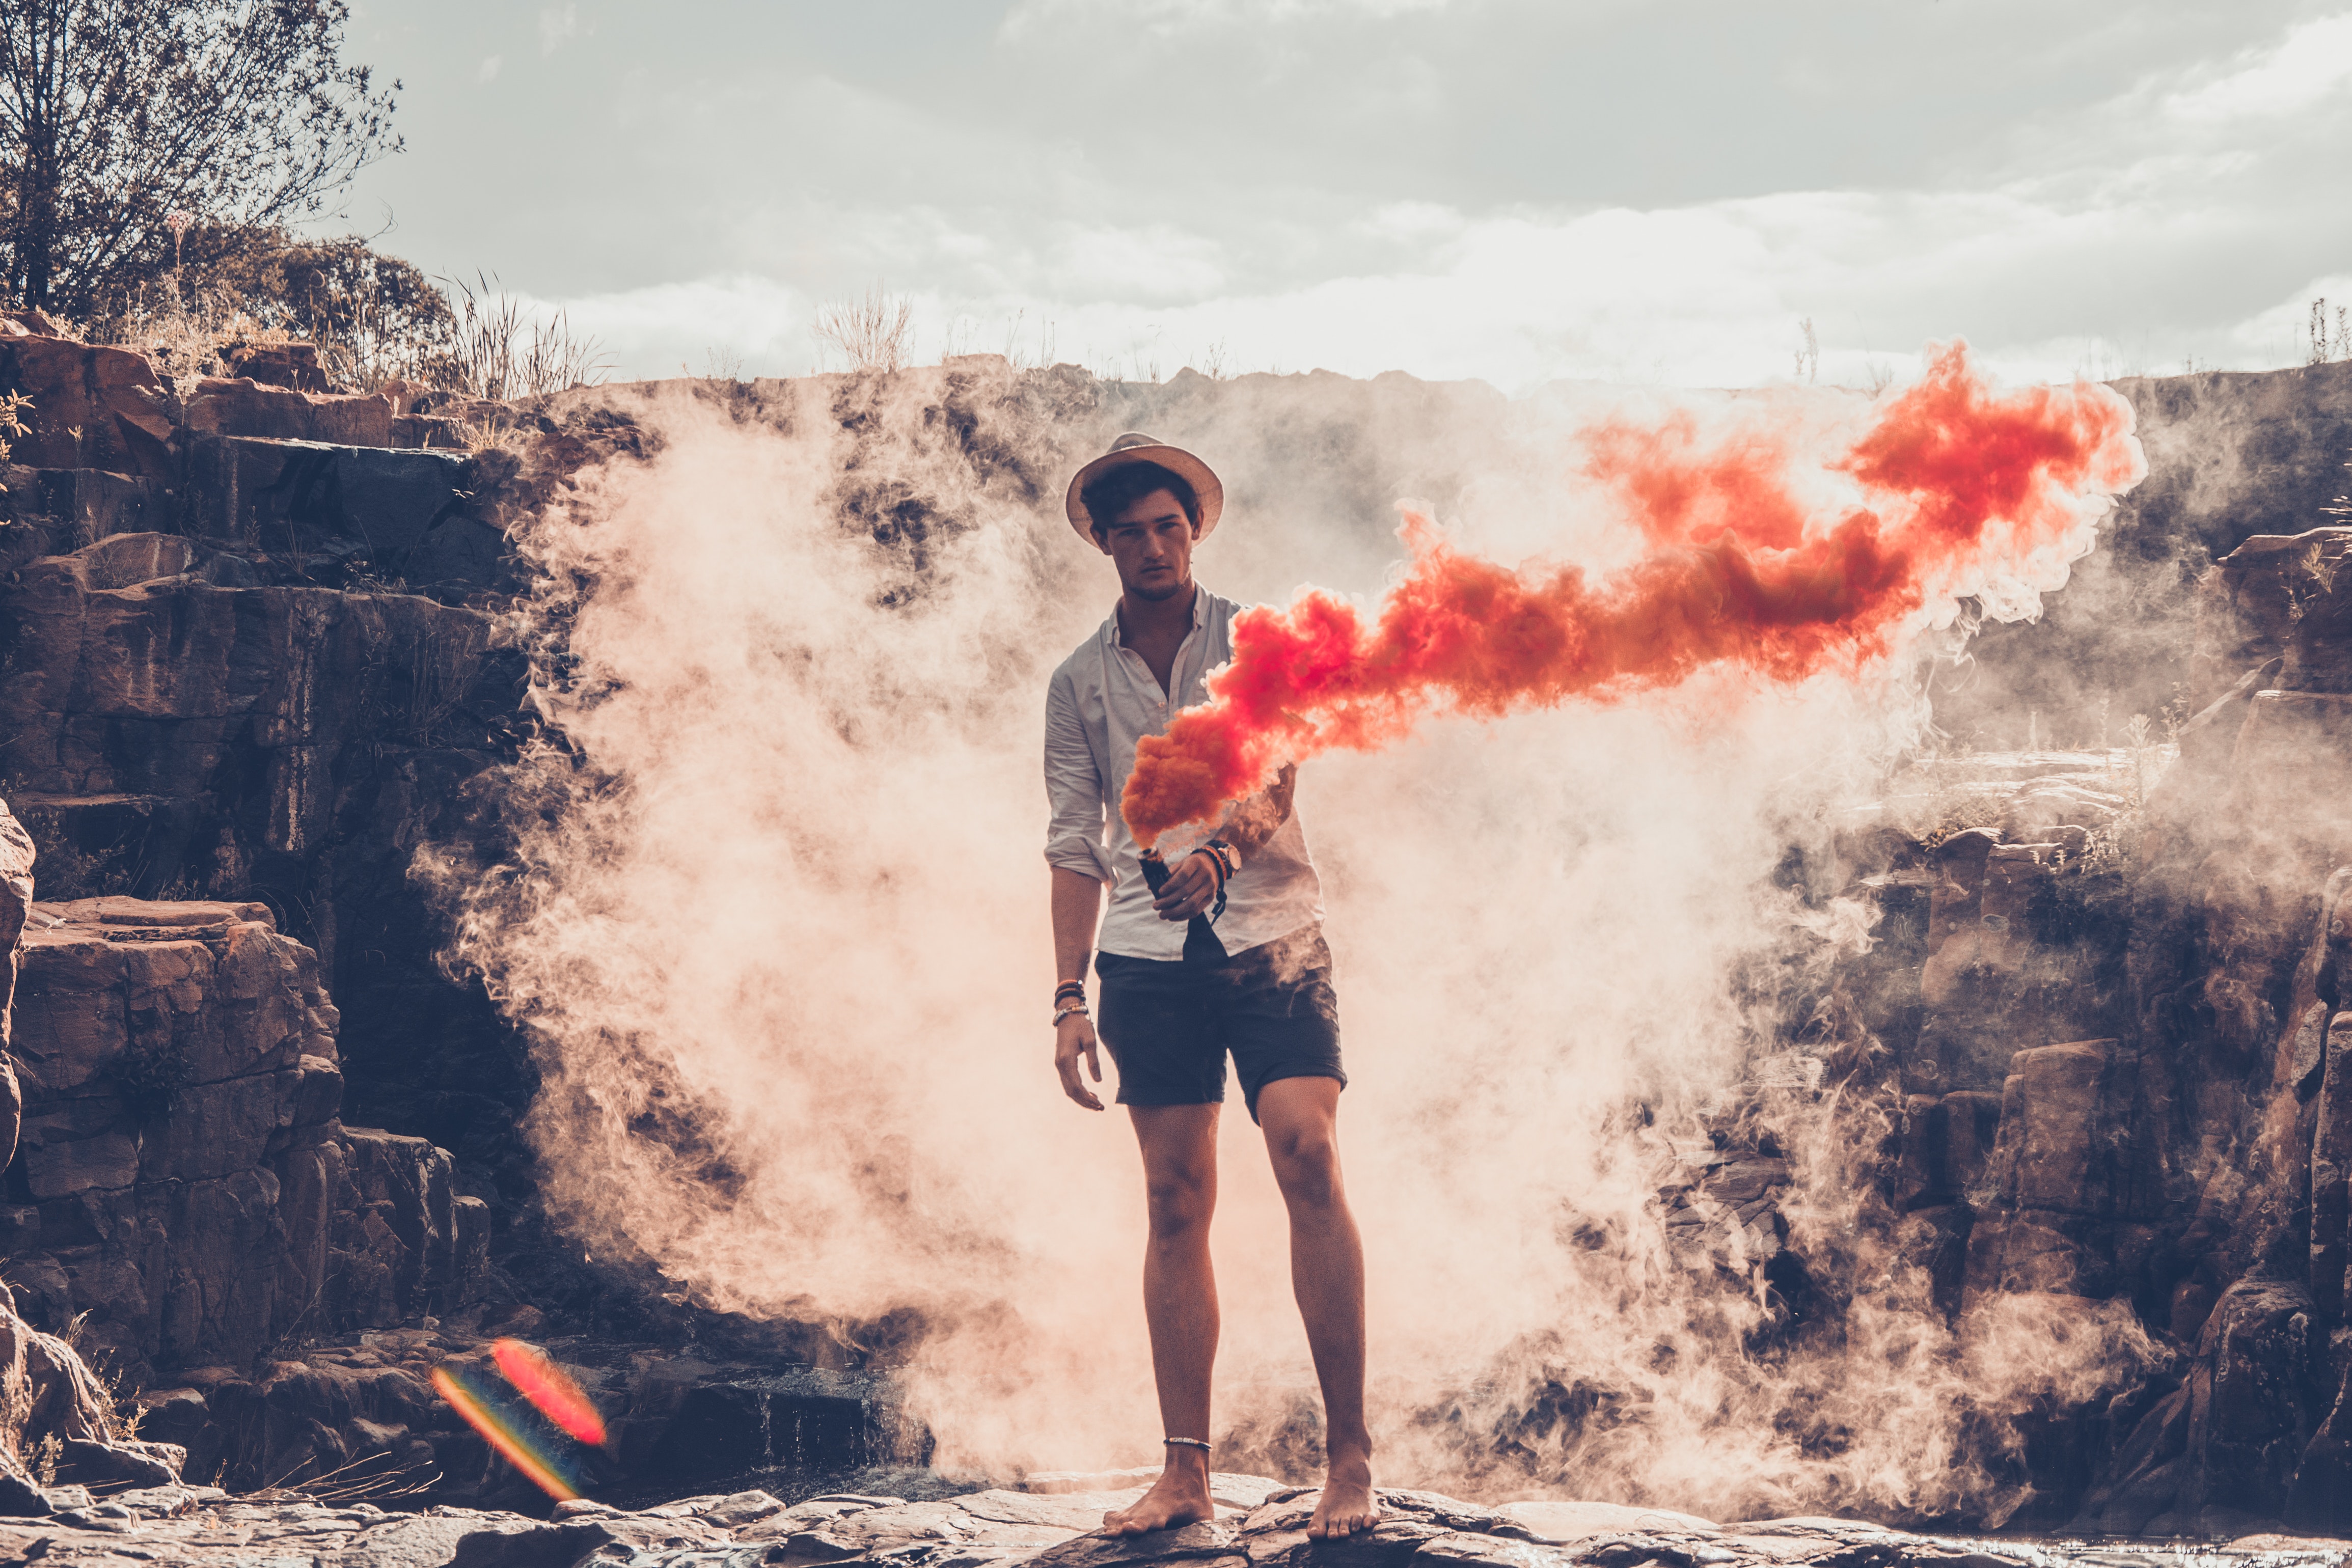
red, geological phenomenon, sky, wave, vacation, cloud, muscle, sea, smoke, heat, ocean, shorts, tourism